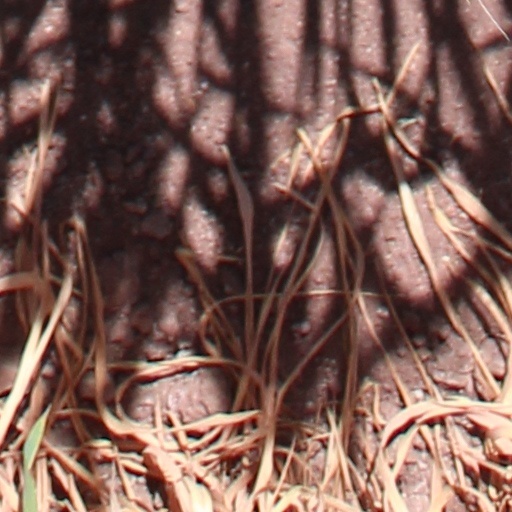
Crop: wheat